Rock 'n' Roll Las Vegas Marathon

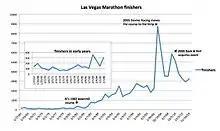
Number of marathon finishers each year from 1967 to 2014.

In 2009 the race was acquired by the Competitor Group, Inc. and incorporated into its Rock 'n' Roll Marathon Series and the course was changed for a fourth time since 1982.